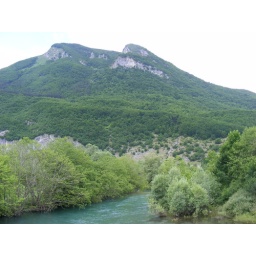
small river in northeastern Montenegro, together with river Grncar makes river Ljuca that flows into glacial lake Plav